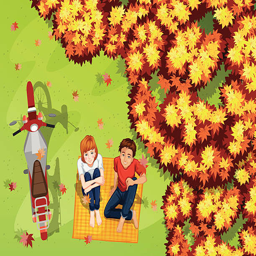
couple at the park vector art illustration